Don John Young

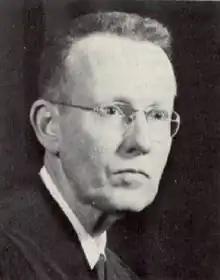

Don John Young (July 13, 1910 – May 10, 1996) was a United States district judge of the United States District Court for the Northern District of Ohio.